Battle of Quebec (1775)

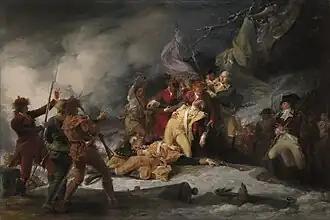
"The Death of General Montgomery in the Attack on Quebec, December 31, 1775", painting by John Trumbull, 1786

A storm broke out on December 30, and Montgomery once again gave orders for the attack. Brown and Livingston led their militia companies to their assigned positions that night: Brown by the Cape Diamond redoubt, and Livingston outside St. Jean's gate. When Brown reached his position between 4 am and 5 am, he fired flares to signal the other forces, and his men and Livingston's began to fire on their respective targets. Montgomery and Arnold, seeing the flares, set off for the lower town.